Scott Kolins

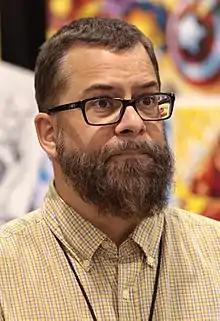
Kolins at the 2018 Phoenix Comic Fest

Scott Kolins (born 1968) is an American illustrator, writer, and creator of multiple different superhero and science fiction comic books. His main credits are as a penciler but he is an established inker as well as colorist and has some credits as a writer.